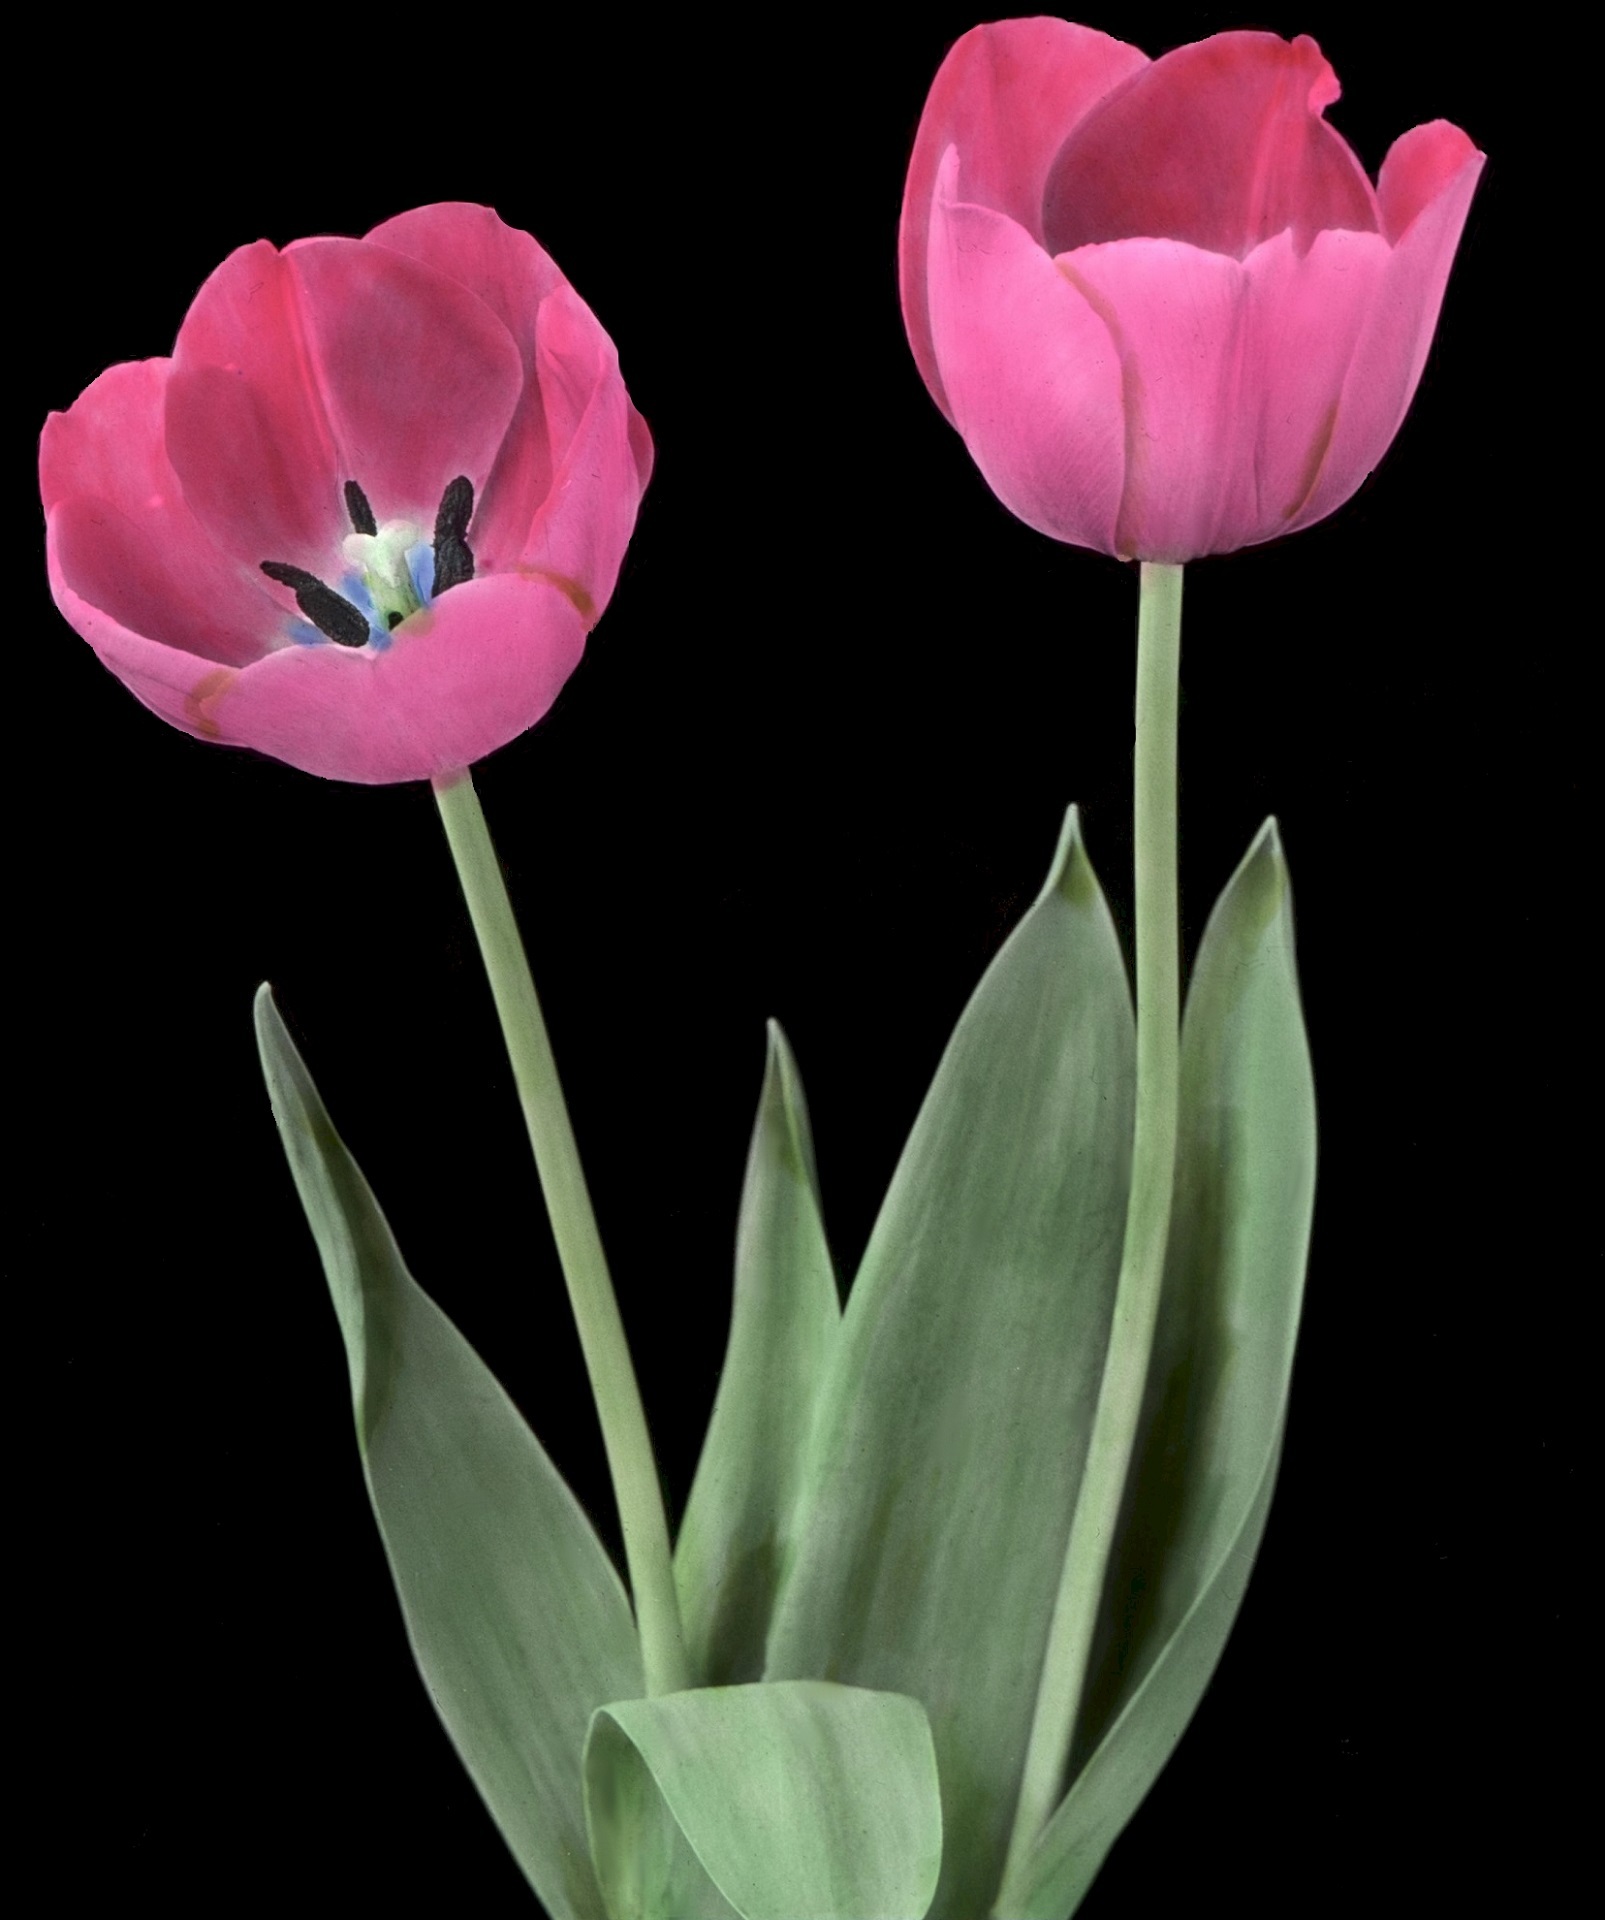
plant, flower, petal, tulip, spring, fresh, blooming, pink, flora, blossoms, growing, tulips, flowering plant, lily family, plant stem, land plant